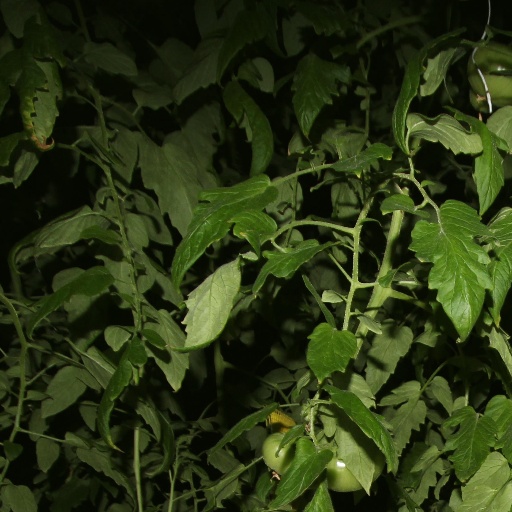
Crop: tomato